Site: brandenburg
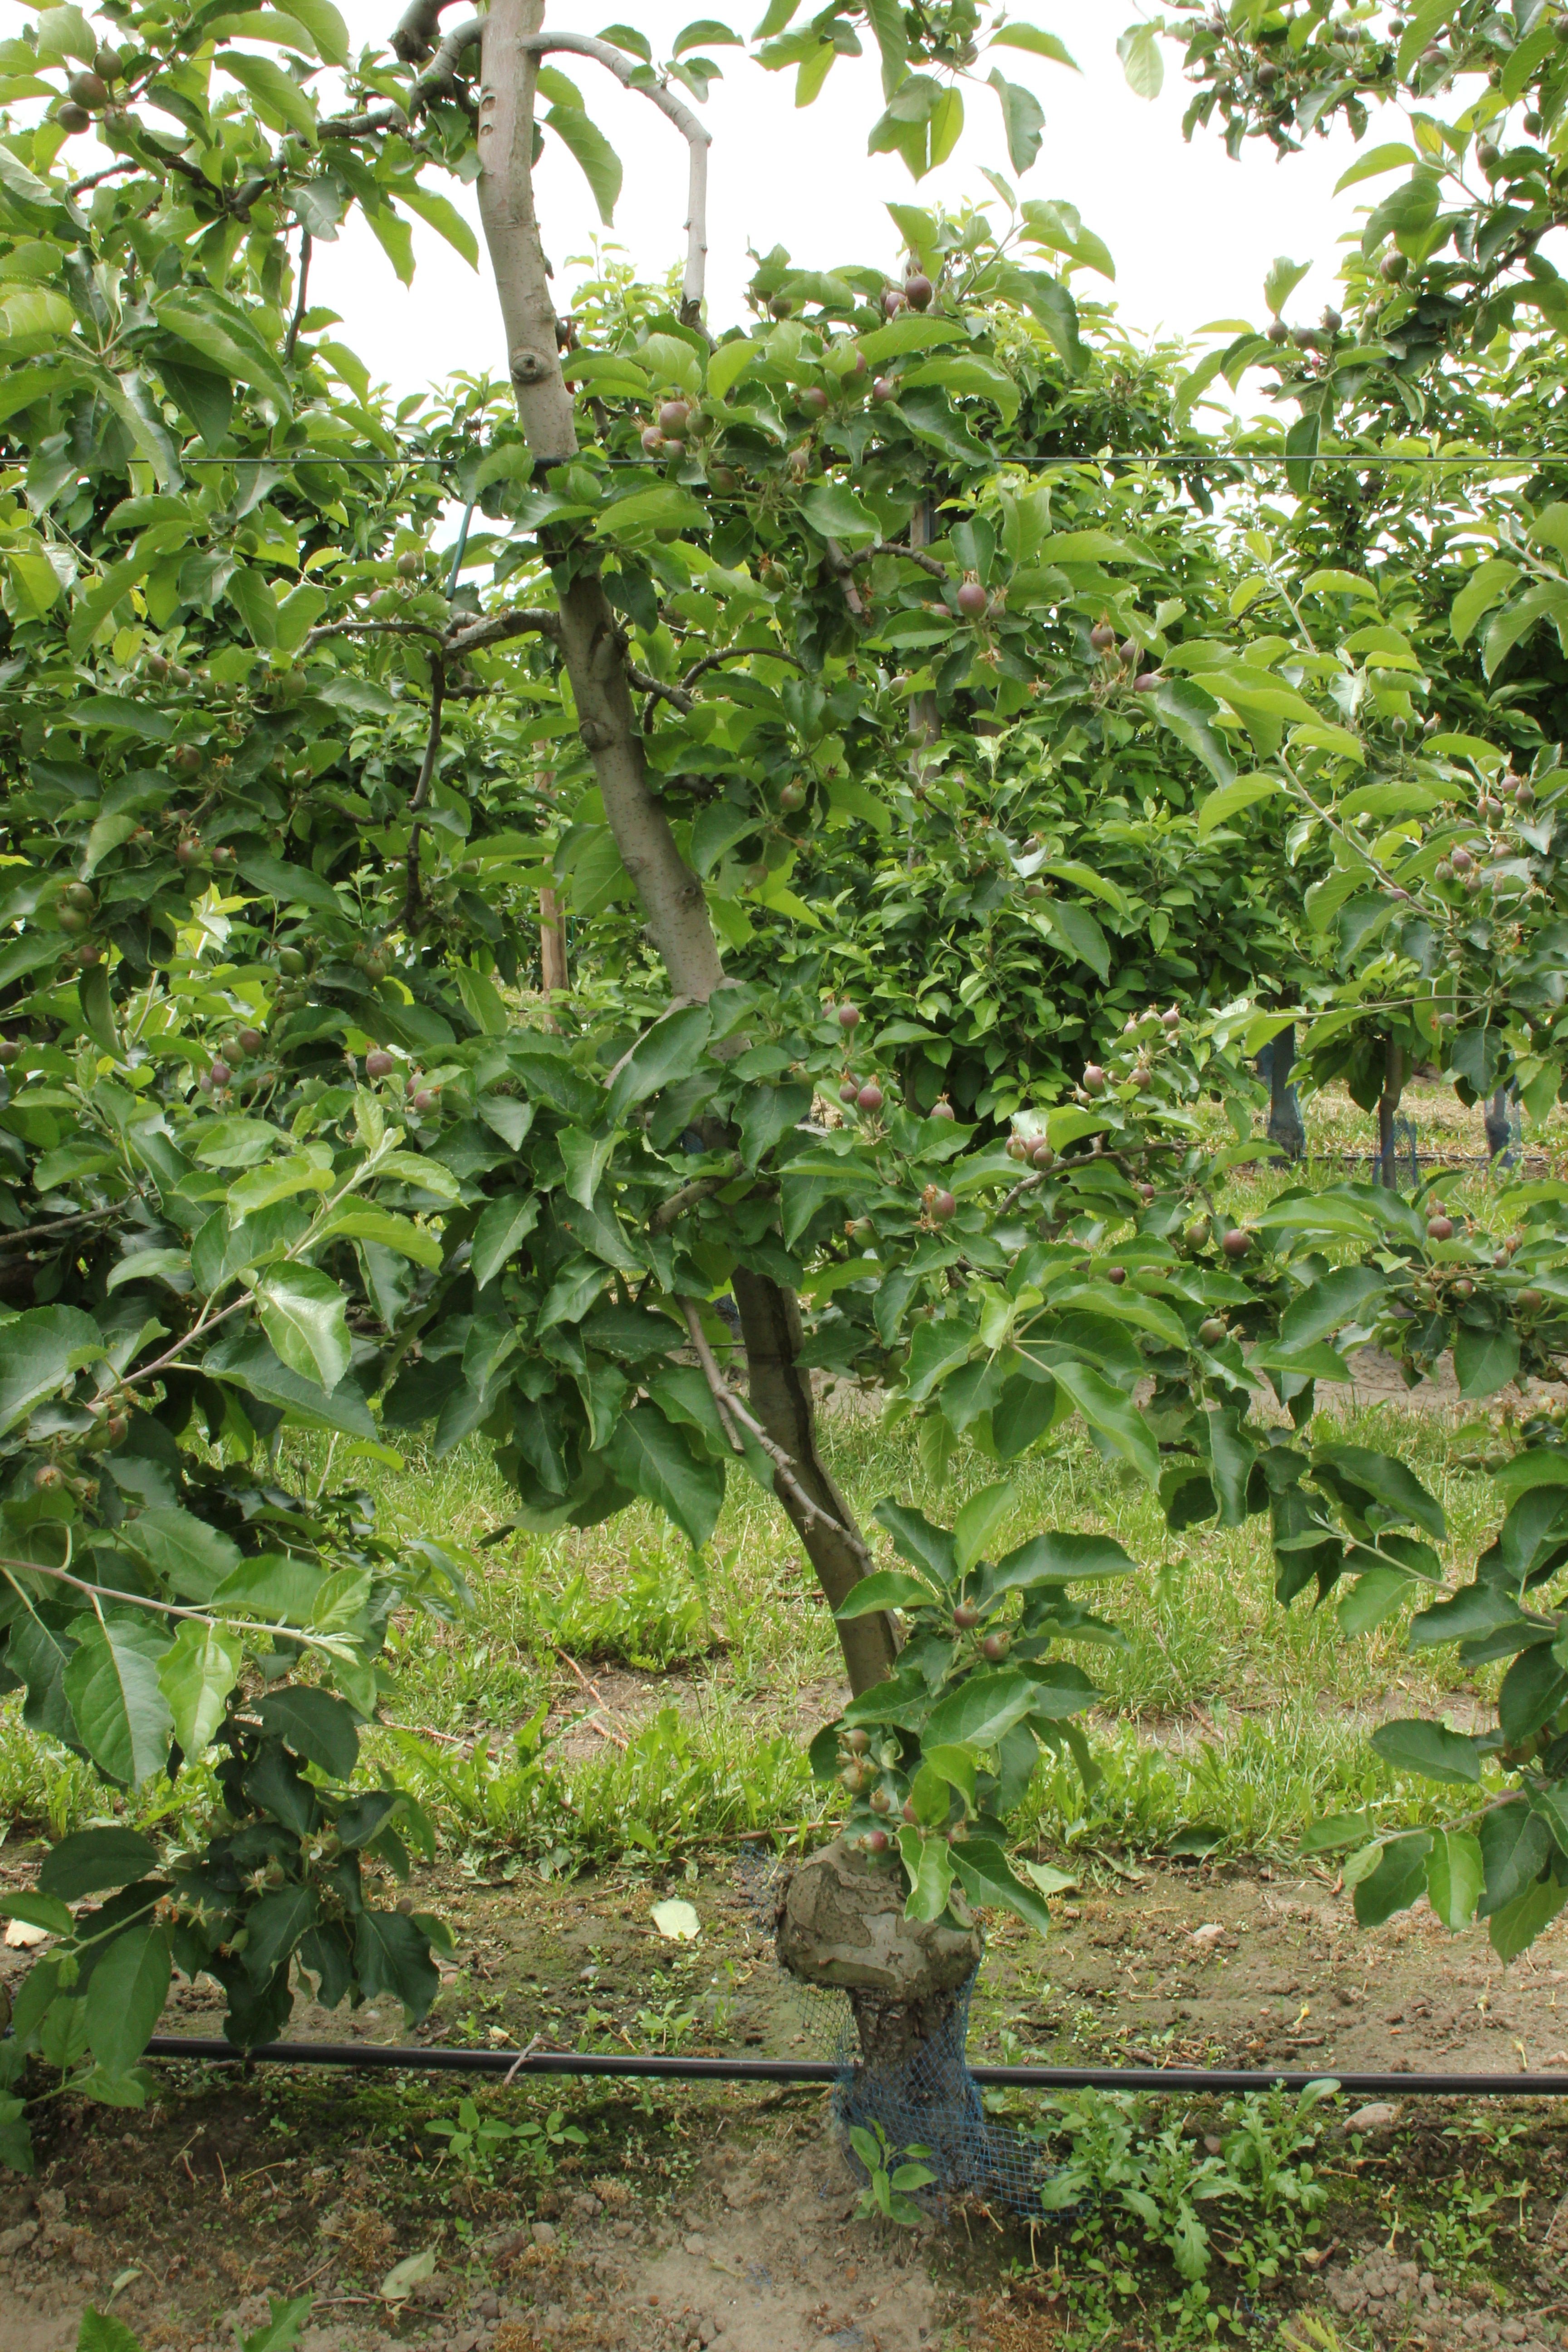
Growth stage (BBCH 72): Development of fruit